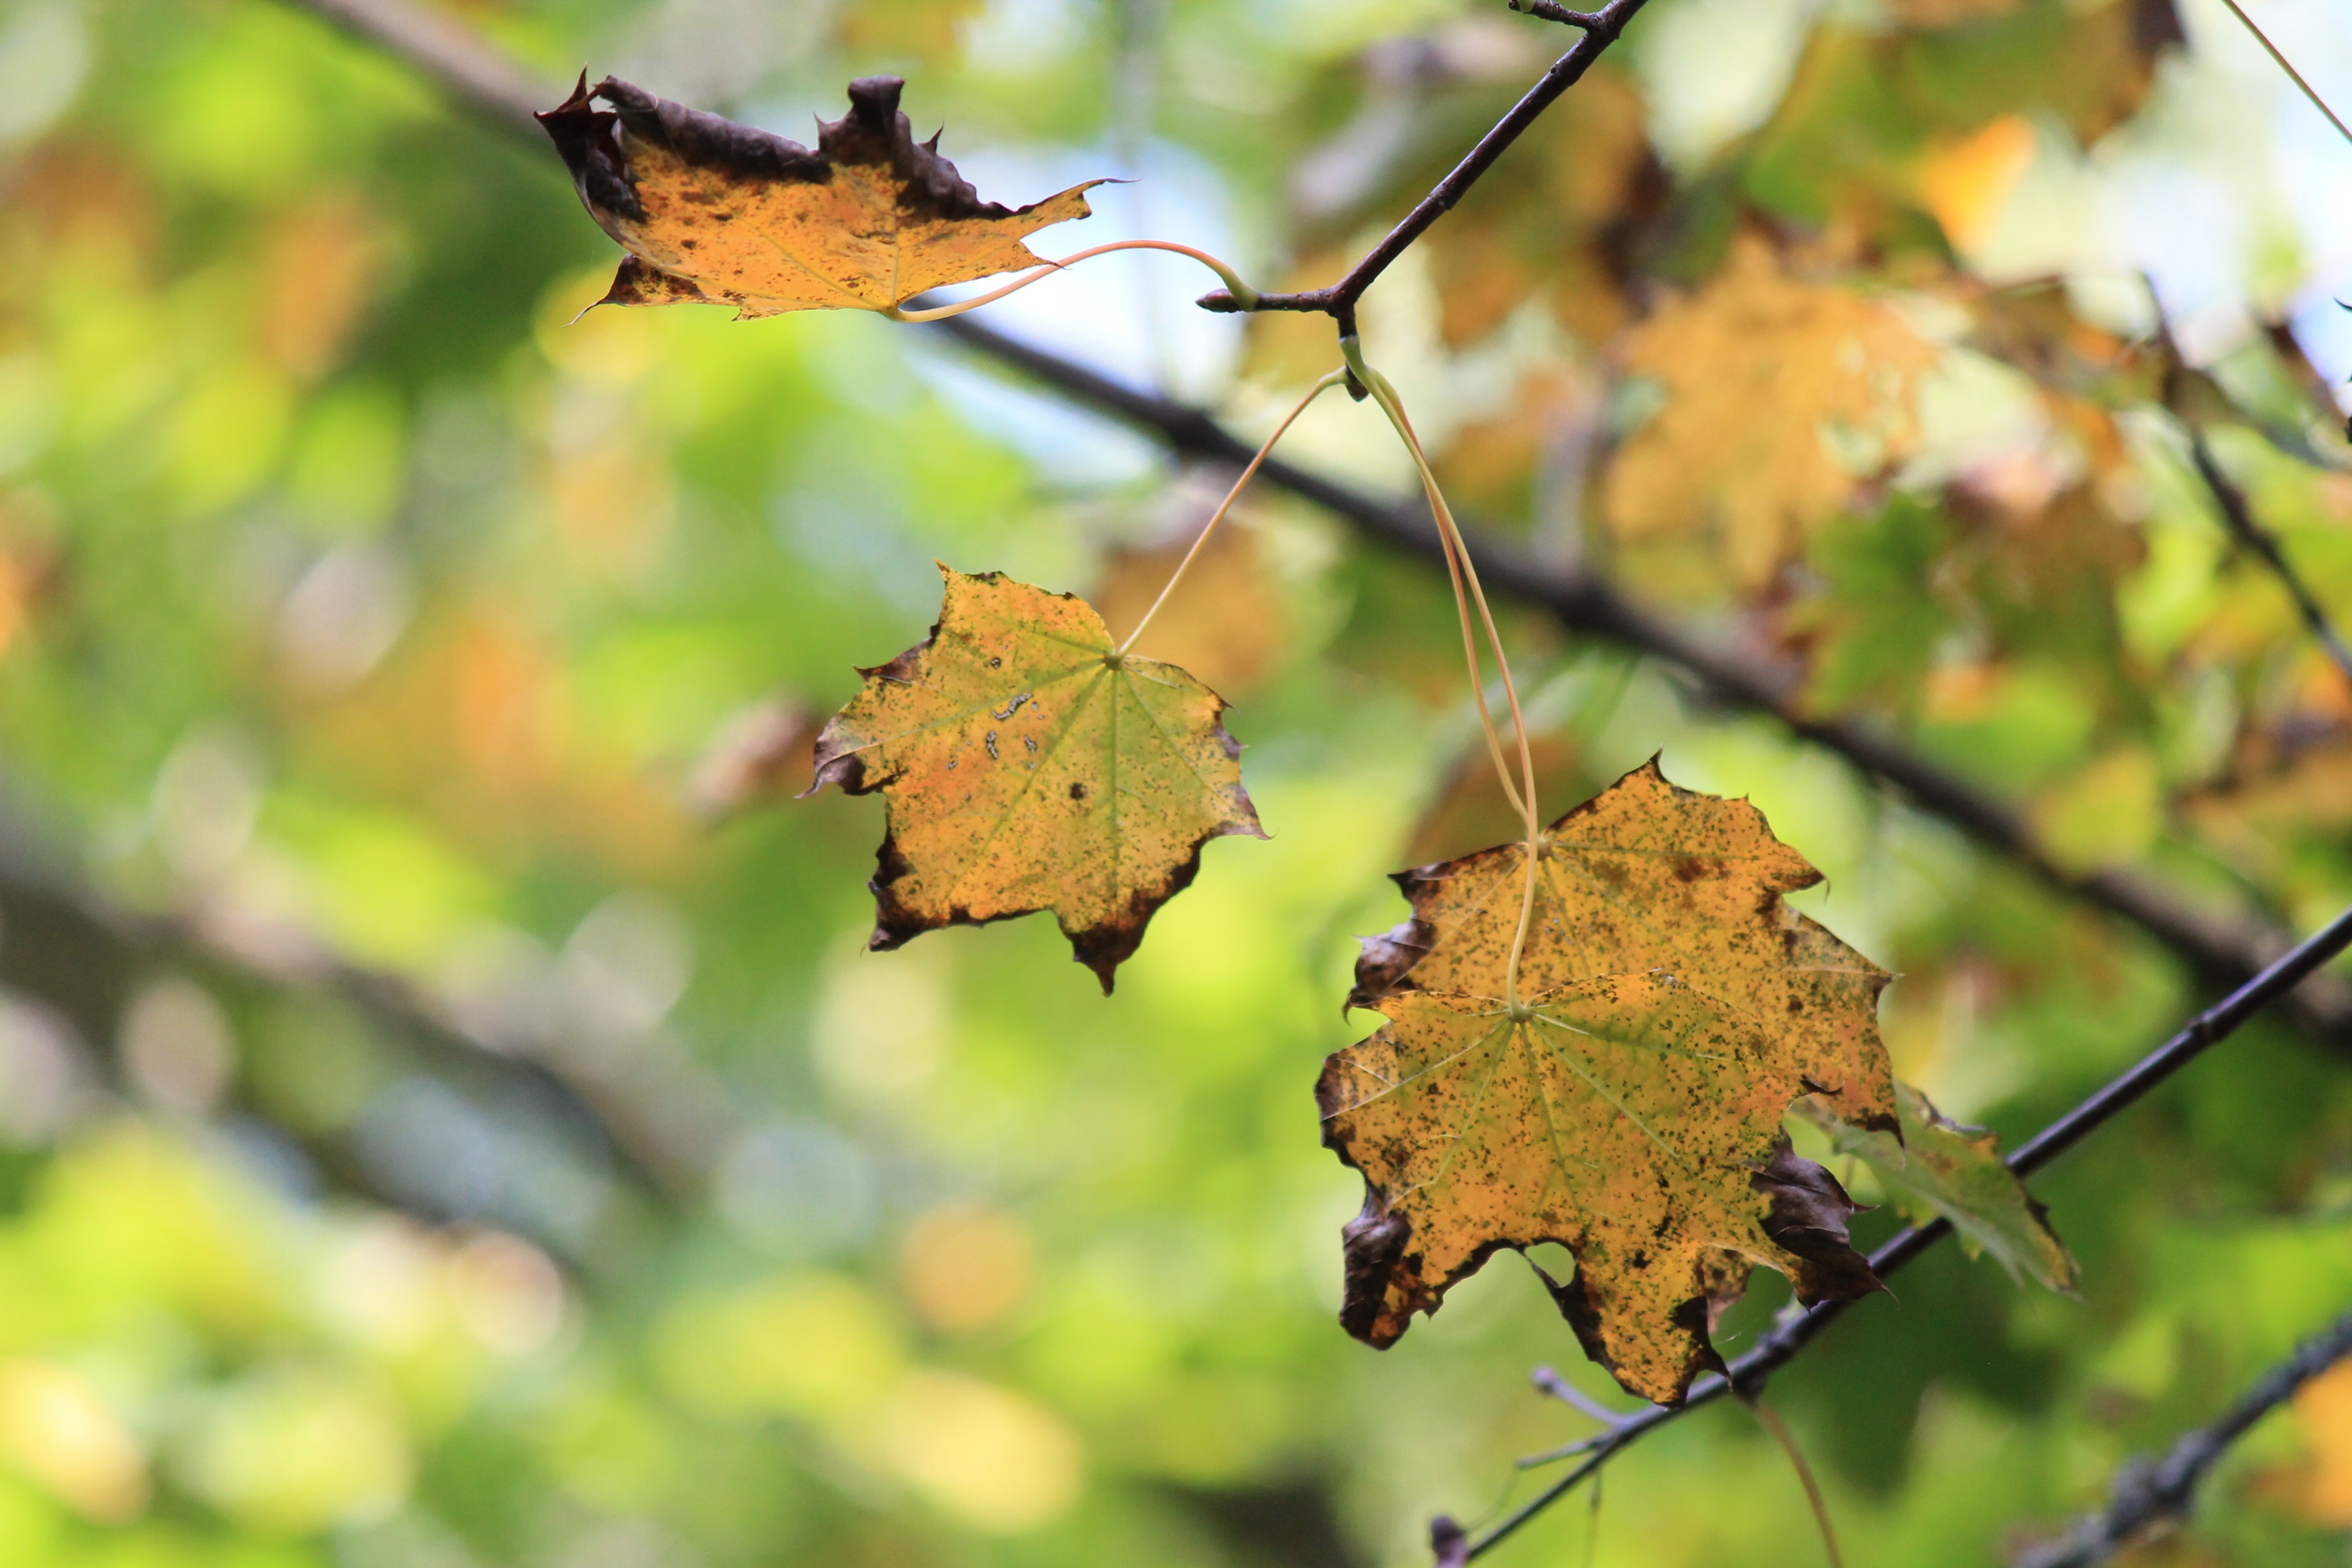
tree, nature, branch, plant, leaf, flower, autumn, colorful, yellow, season, fauna, maple, maple leaf, trees, emerge, deciduous forest, coloring, leaves, deciduous, october, fall foliage, macro photography, woody plant